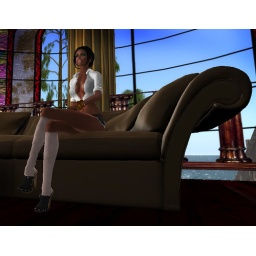
- white tied cotton shirt by baby monkey- hot pants - white socks- bracelets by zaara- high heel clogs by a-bomb